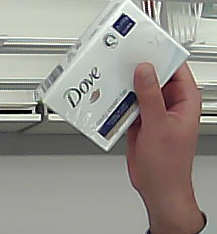
Product: dove_soap